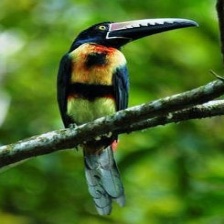
Species: COLLARED ARACARI
Scientific name: PTEROGLOSSUS TORQUATUS
ImageNet parent category: toucan